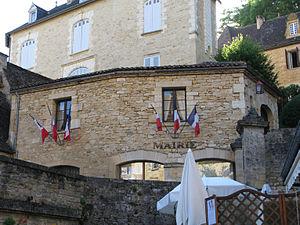
Beynac-et-Cazenac est une commune française située dans le département de la Dordogne, en région Nouvelle-Aquitaine.